Irene-class cruiser

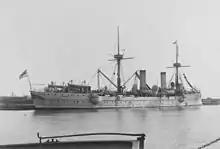
SMS

The ships were armed with a main battery of four 15 cm RK L/30 guns in single pedestal mounts, supplied with 400 rounds of ammunition in total. These guns were placed in sponsons on each quarter. They had a range of . The ships also carried ten shorter-barreled 15 cm RK L/22 guns in single mounts. These guns had a much shorter range, at . The gun armament was rounded out by six 3.7 cm revolver cannon, which provided close-range defense against torpedo boats. They were also equipped with three torpedo tubes with eight torpedoes, two launchers were mounted on the deck and the third was in the bow, below the waterline.